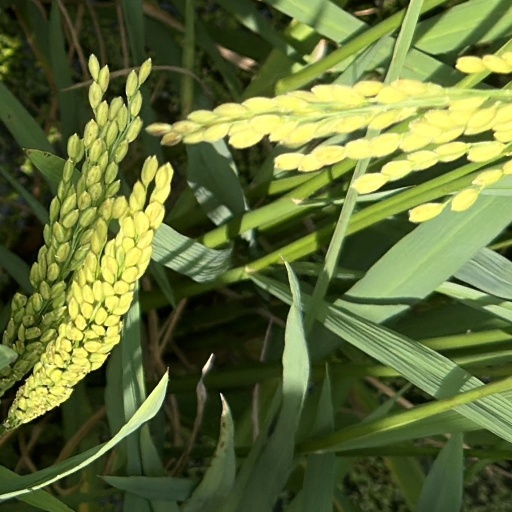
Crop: rice